The Abbey, Sutton Courtenay

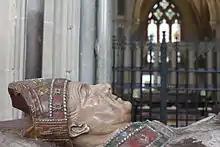
Thomas Beckington stayed at The Abbey in 1442.

The Abbey in Sutton Courtenay is a medieval courtyard house in the English county of Oxfordshire (formerly Berkshire). It is located in the Vale of White Horse near the River Thames, across the road from the twelfth-century Norman Hall and the Manor House. The Abbey has been recognised as a building of outstanding historic and architectural interest and is considered to be a 'textbook' example of an English medieval manor house. It has been a Grade I-listed building since 1952.